Ultrasoft

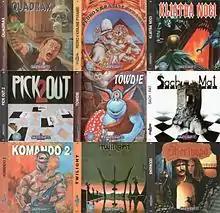
Example of Cover Art from some of the Ultrasoft's titles

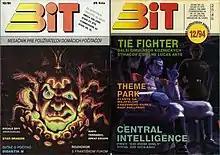
Cover pages from the first and the last issue of the Bit magazine

Between 1991 and 1994 Ultrasoft also published a specialised monthly magazine, "Bit", aimed at owners of home computers and dealing with computer games in particular.